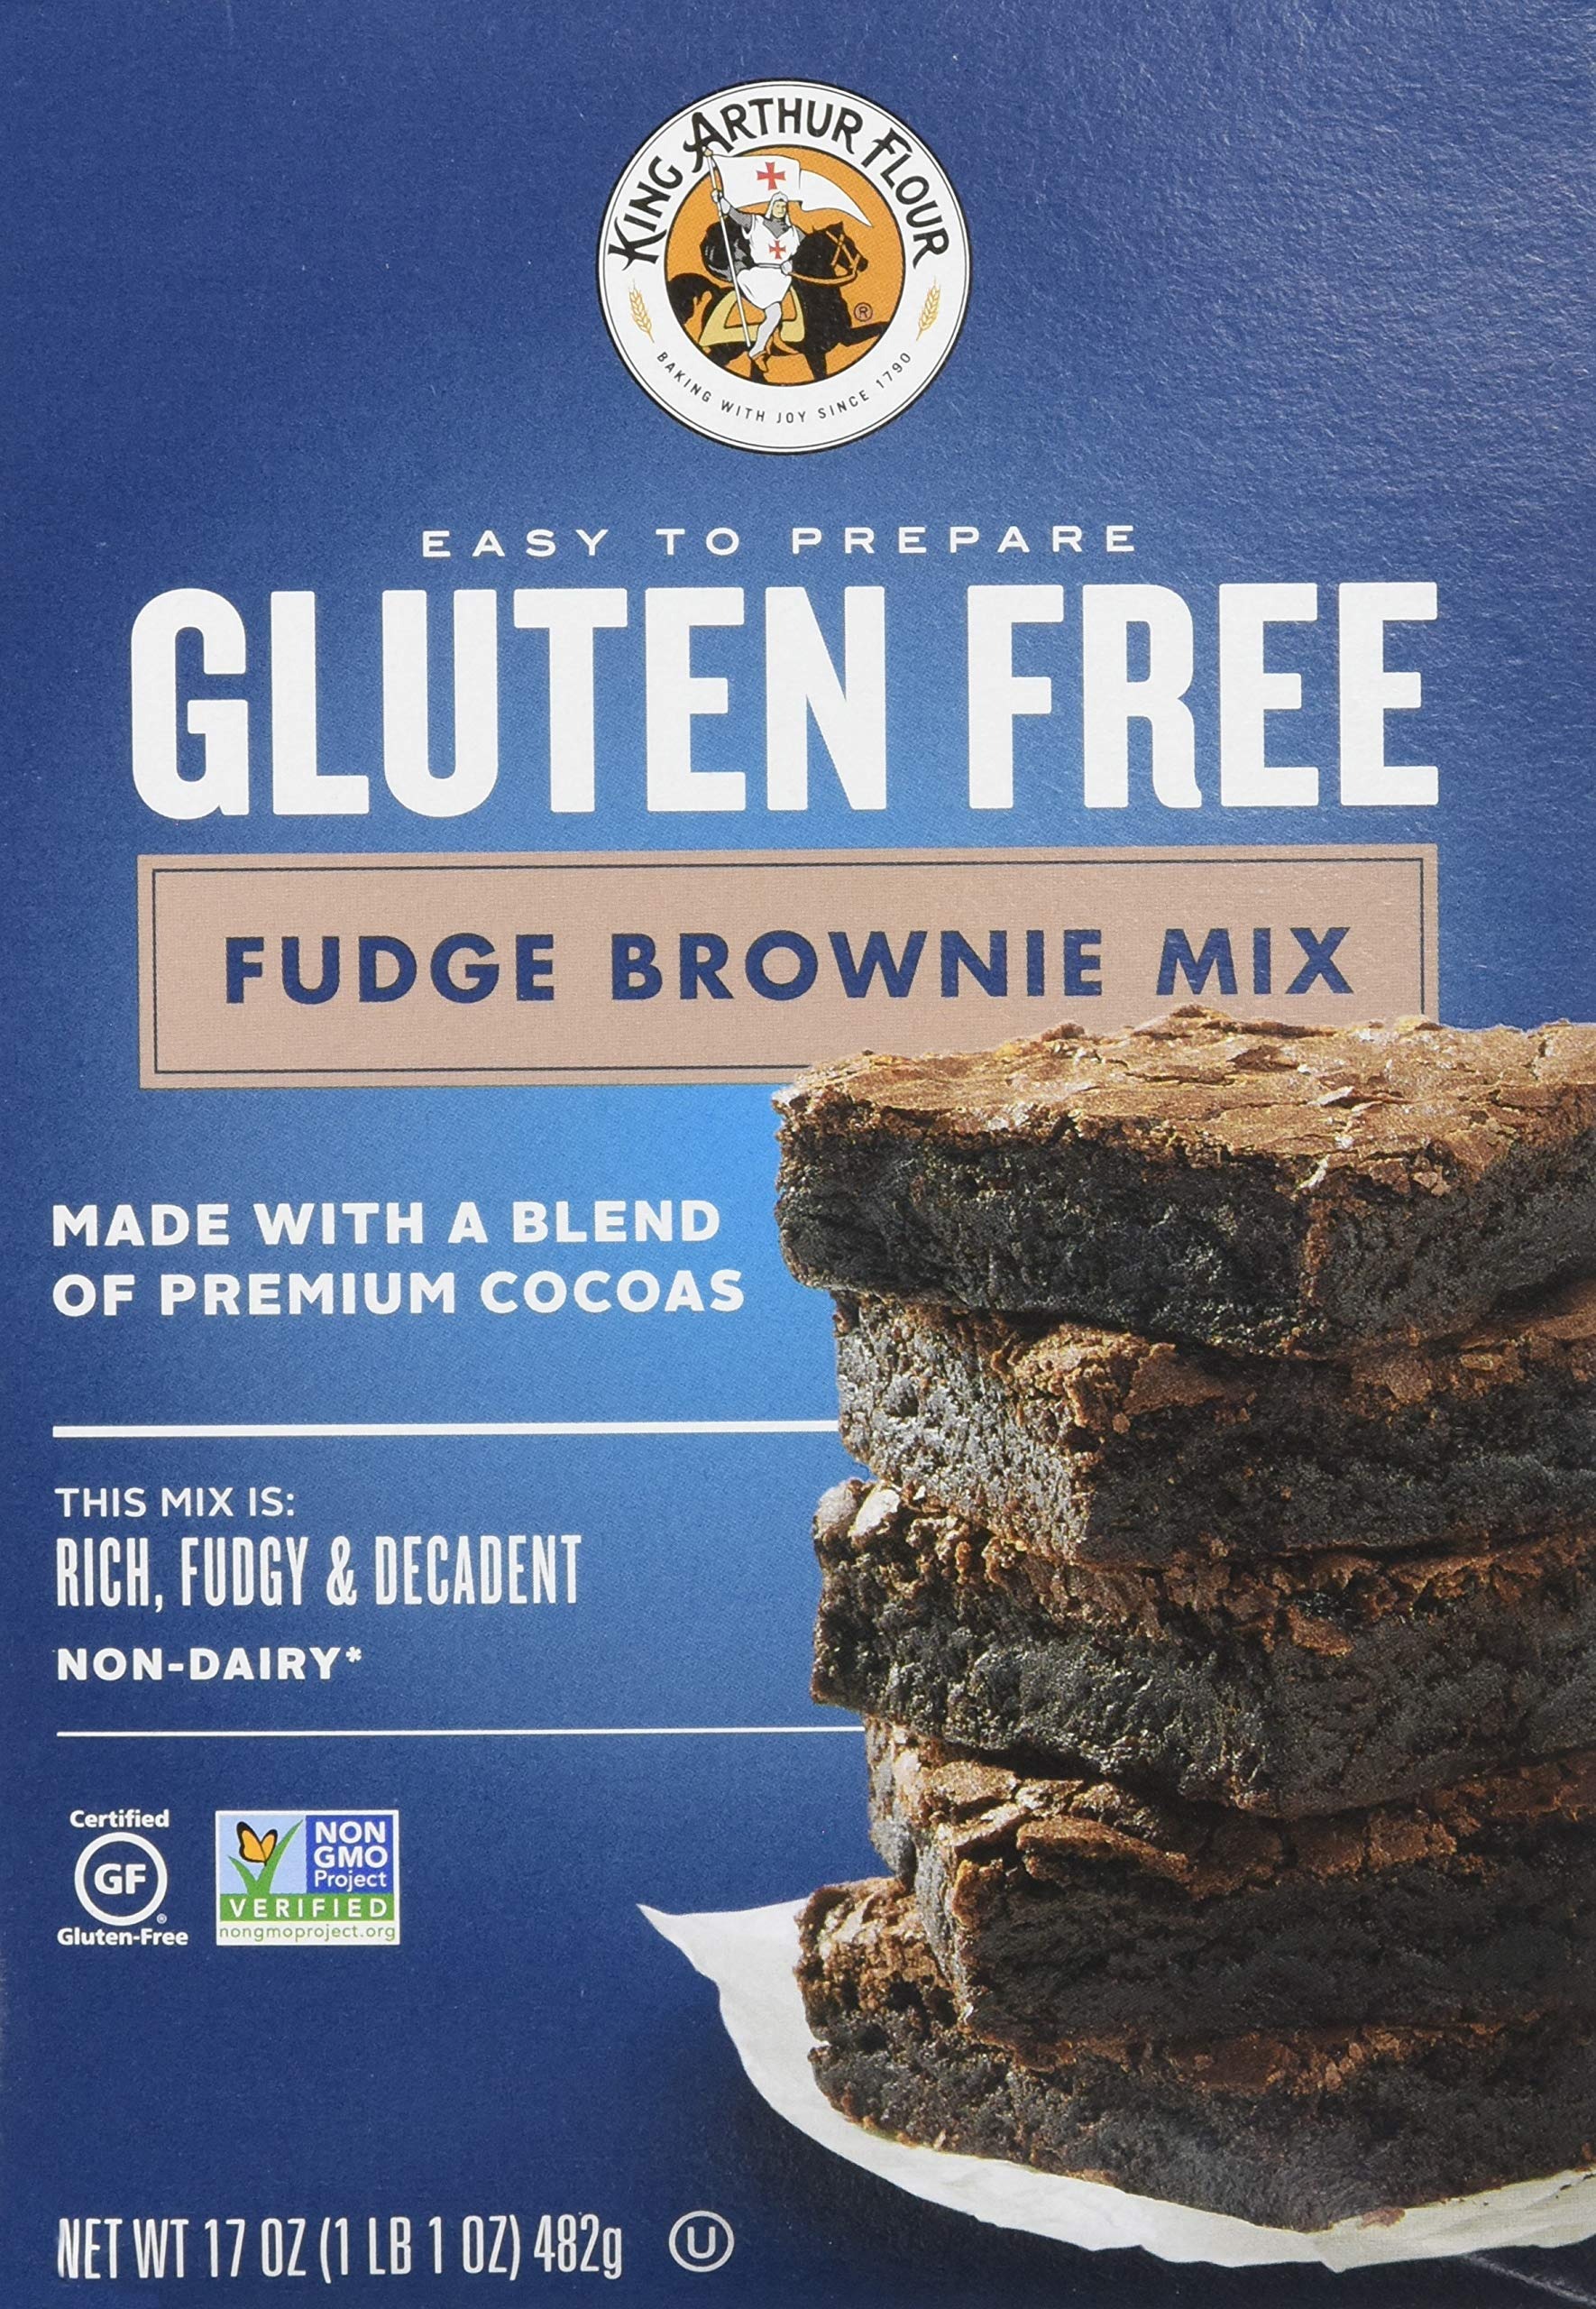
Item Name: King Arthur Flour Gluten-Free Brownie Mix 17 Oz, 1.06 Lb (Pack Of 6)
Bullet Point: 17 oz. Mix makes sixteen 2" X 2" Brownies, includes instructions to make fudgy or cakey brownies, Certified Gluten-free, Non-GMO Project Verified, Kosher, instructions are included to make the mix non-dairy
Value: 101.76
Unit: Ounce

Price: 56.325